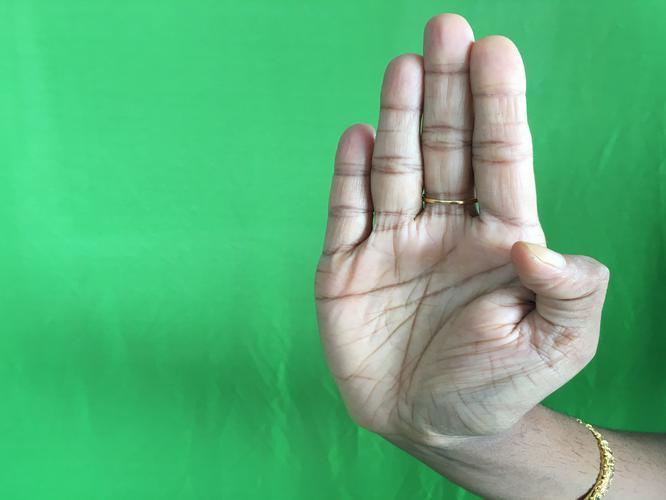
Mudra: Pathaka
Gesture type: single_hand